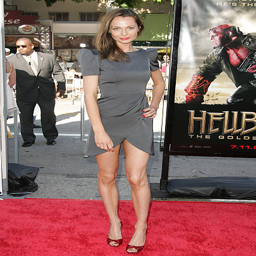
actor attends the premiere of film